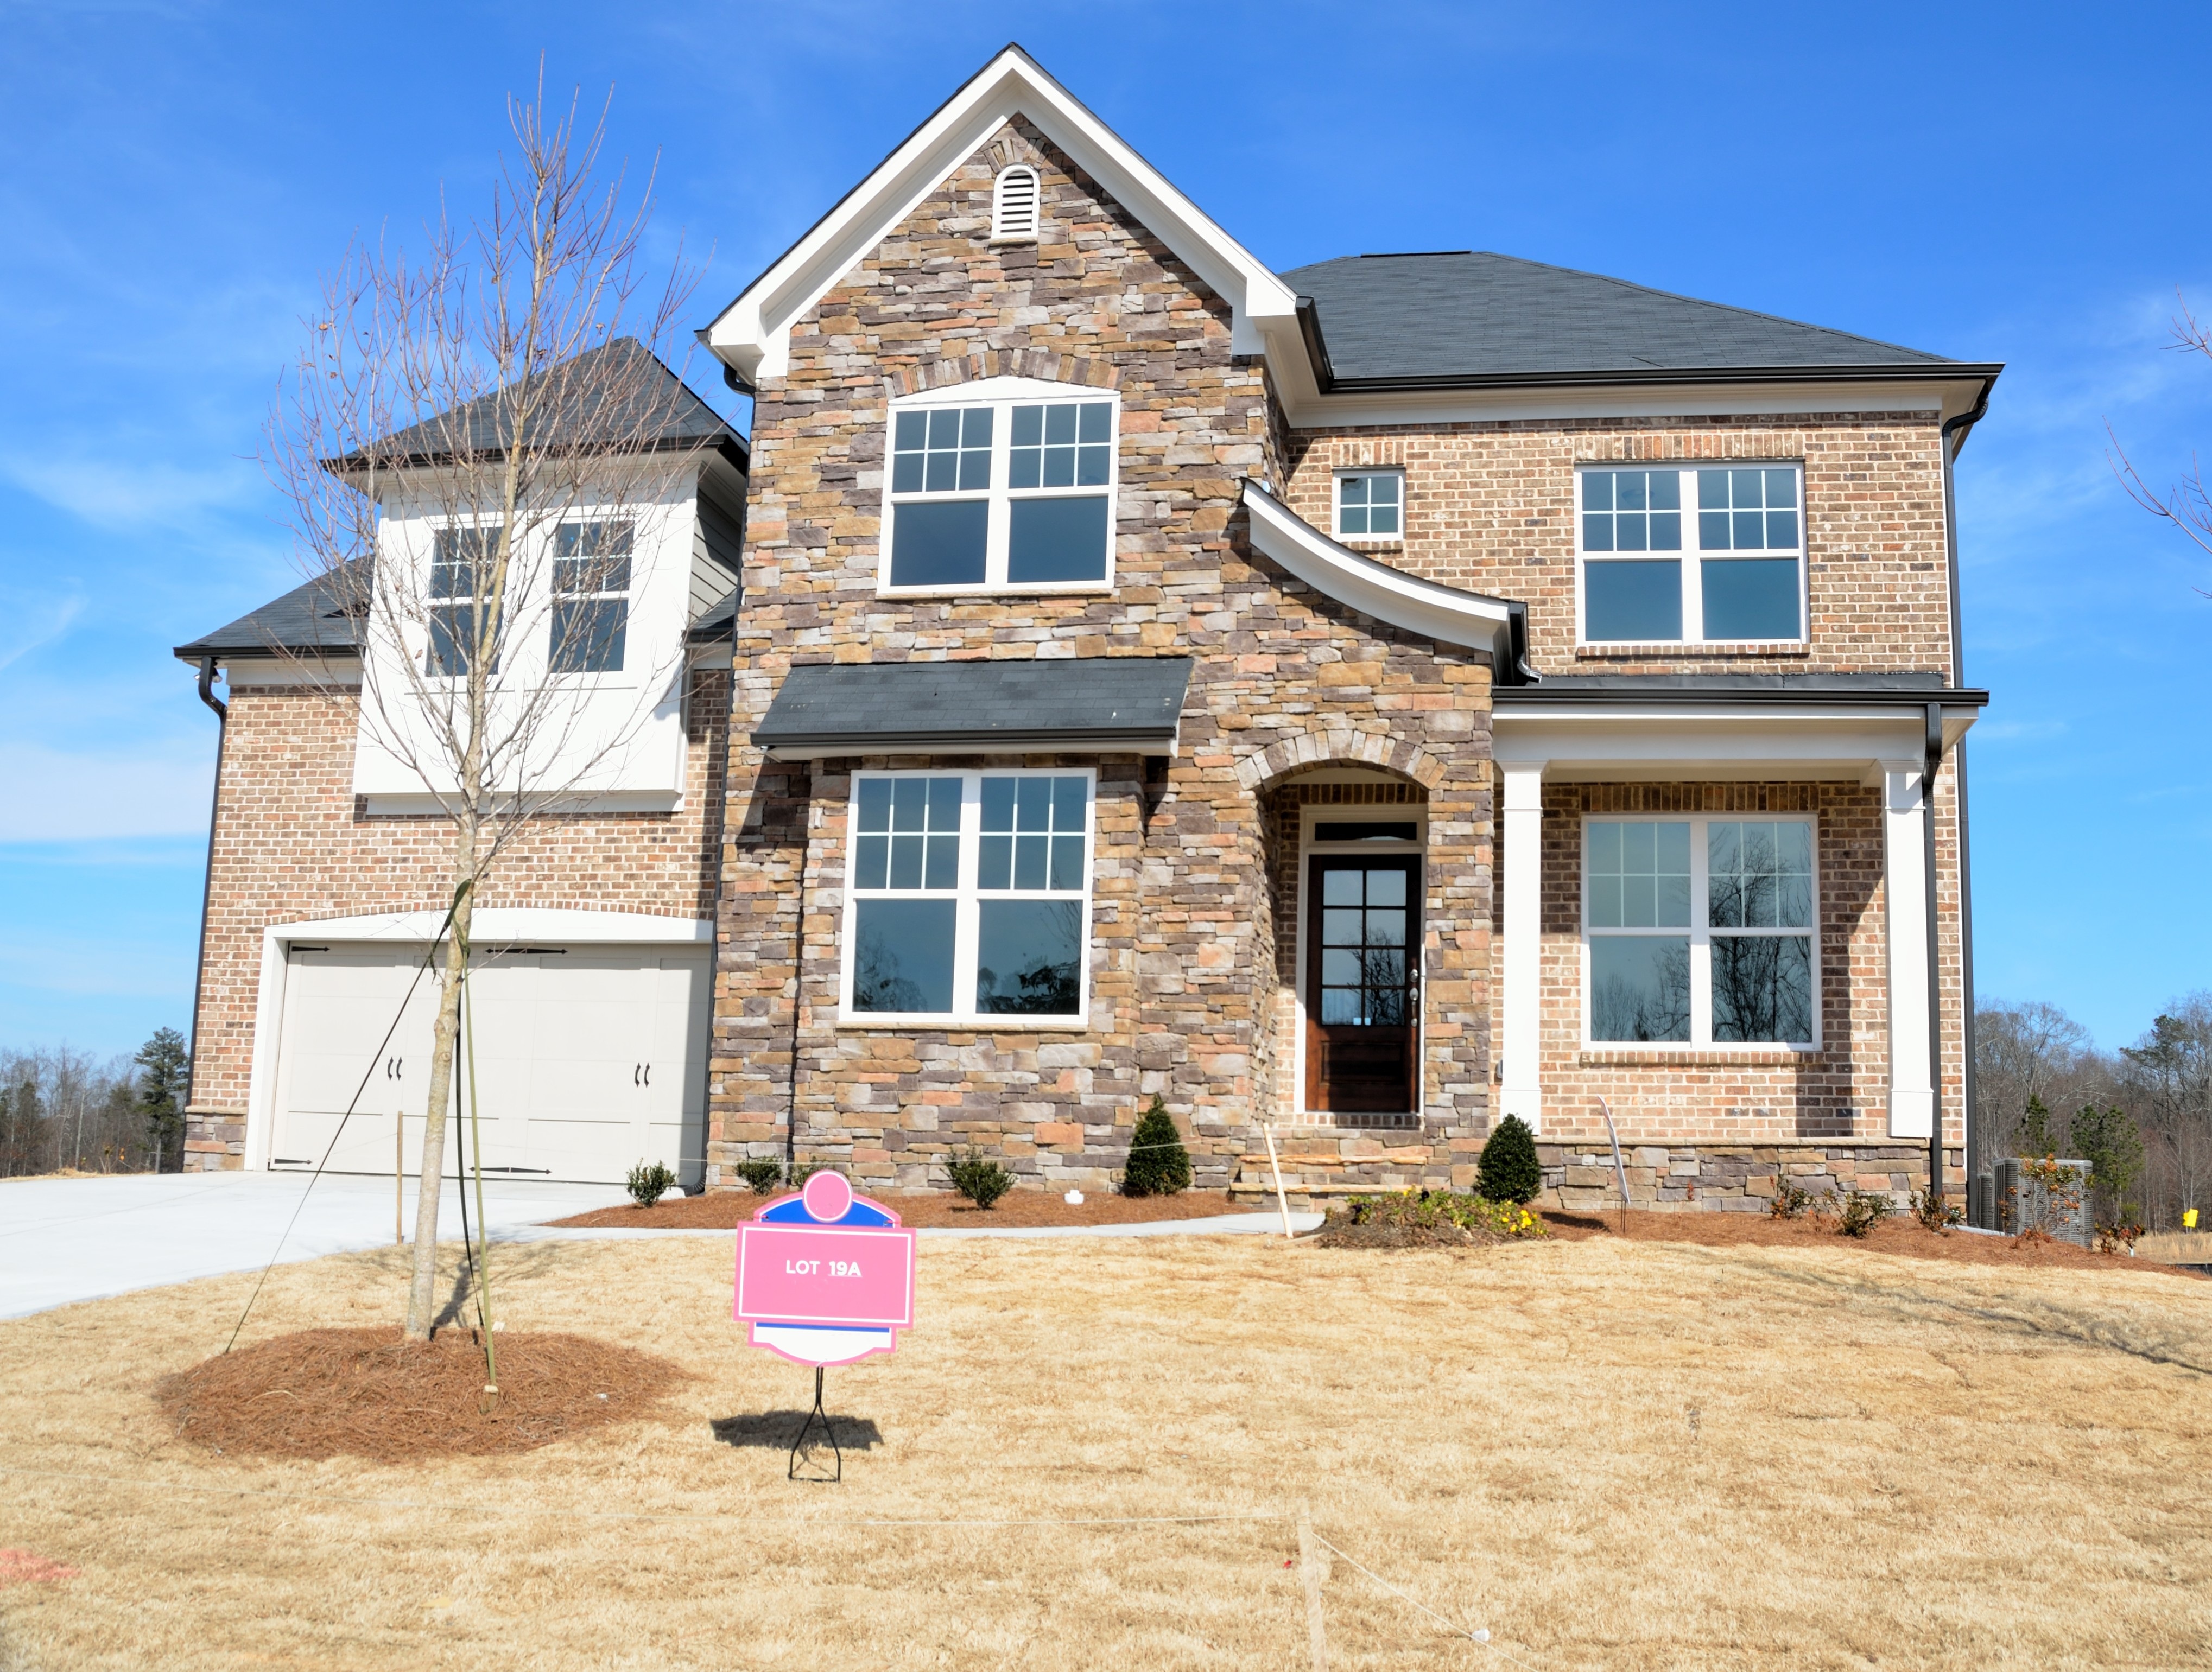
architecture, wood, house, window, roof, building, home, neighborhood, suburb, sign, construction, cottage, facade, residence, property, industry, business, residential, housing, family, moving, luxury, farmhouse, suburbs, new, build, estate, buy, sell, siding, real estate, investment, for sale, new home, mortgage, upscale, residential area, outdoor structure